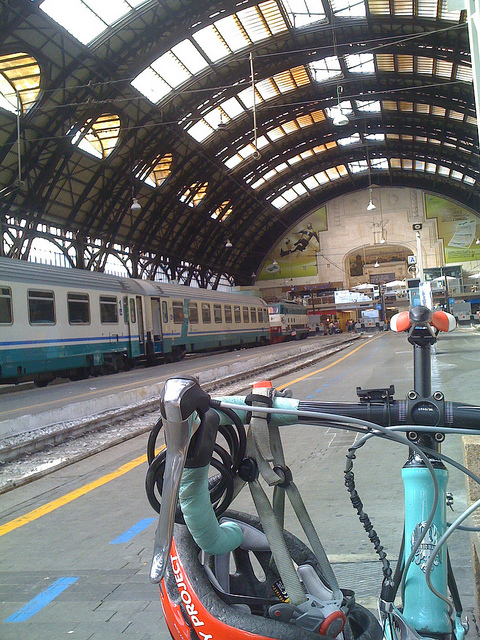
A bicycle is parked next to a long train.

a close up of a bike at a train station

A bike locked up as a train passes by.

A bicycle is shown on a train platform near a train.

A building with a train inside of it